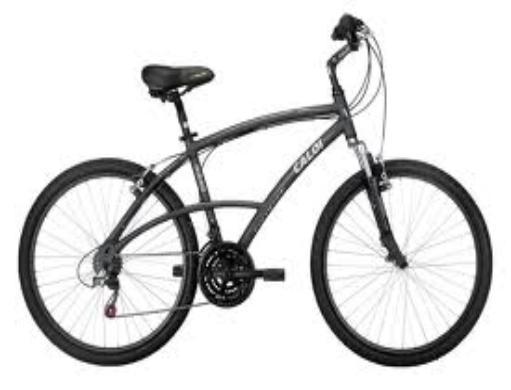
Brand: Caloi
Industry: Transportation